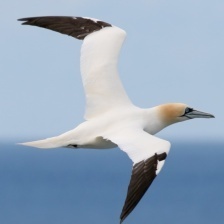
Species: NORTHERN GANNET
Scientific name: MORUS BASSANUS